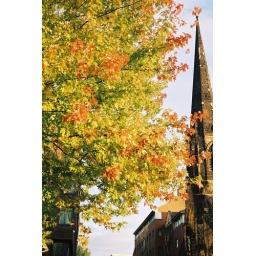
Lovely Atumumnal tree by the fire station and the church just up the road.